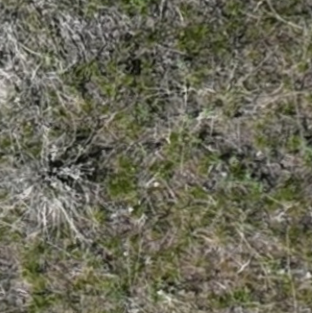
Month: may